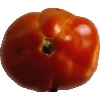
Label: Tomato 1